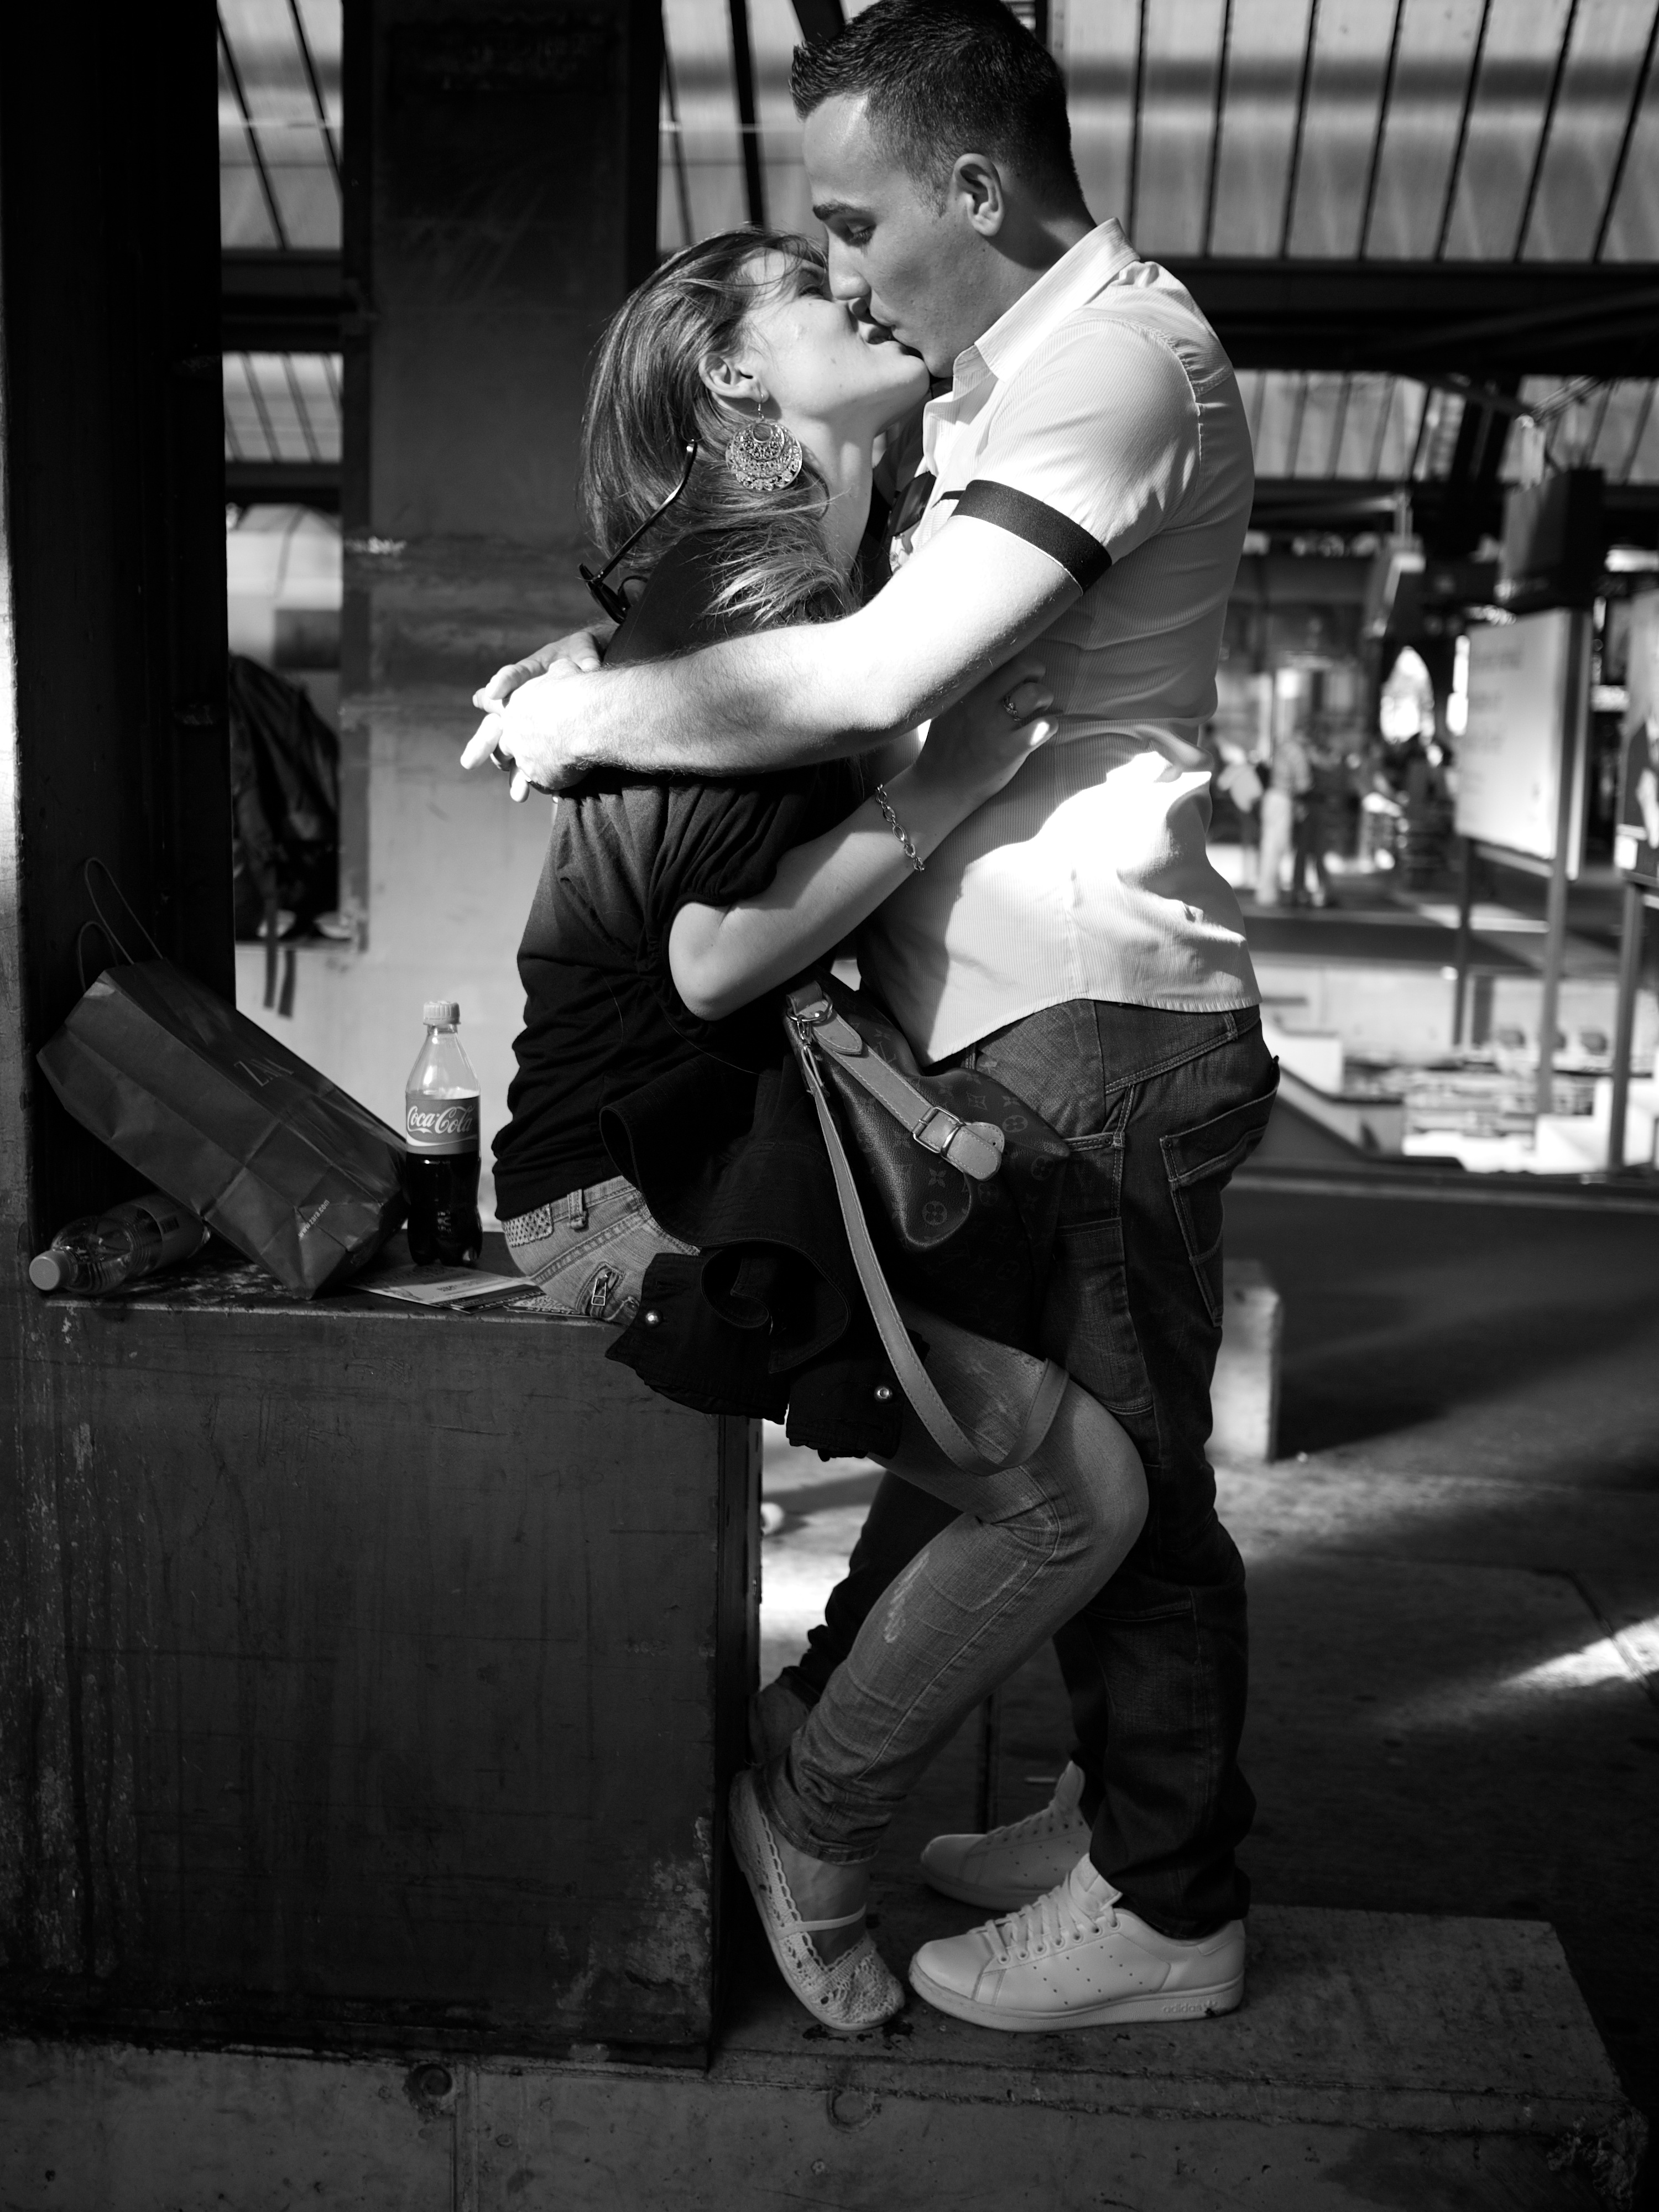
man, person, black and white, white, street, photography, ebook, male, sitting, training, black, monochrome, streetphotography, flickr, thomas, video, olympus, photograph, omd, fuji, leica, monochrom, leuthard, hcb, thomasleuthard, streettogs, interaction, monochrome photography, film noir, human positions